History of plug-in hybrids

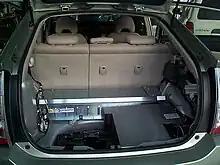
Hybrids Plus PHEV Toyota Prius with PHEV-15 pack in place of original pack and extension pack (for PHEV-30) on the side, retaining tire access.

July 5: Hybrids Plus of Boulder, Colorado began offering plug-in hybrid conversions of the 2004 and later Toyota Prius, using A123 Systems Li-ion batteries for either a 15 or all-electric range. Their first contract was with the Colorado Office of Energy Management and Conservation, which ordered one plug-in Prius conversion. The vehicle was handed over to Colorado OEMC on March 6, 2007.